Kaasina Sara

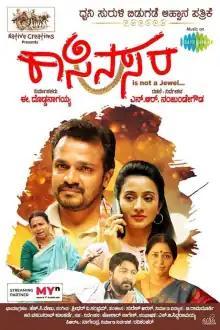
Poster

Kaasina Sara is a 2023 Indian Kannada-language film directed by N R Nanjunde Gowda and produced by E Dodda Nagaiah under Native Creations. It stars Vijay Raghavendra and Harshika Poonacha. The film was released theatrically on 3 March 2023.